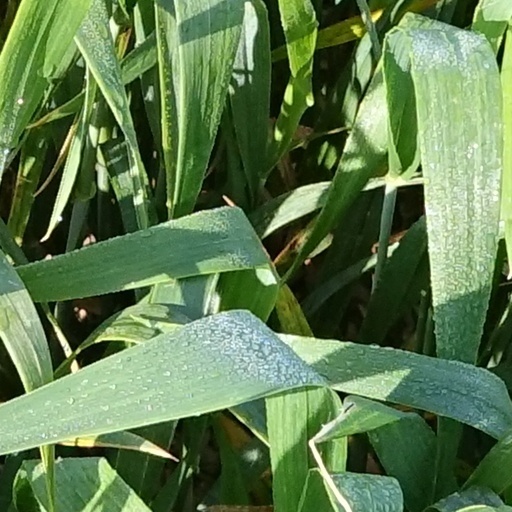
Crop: wheat